Auckland Polo Club

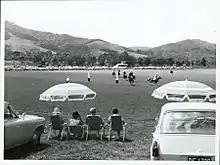
Auckland Polo Club. Polo at Clevedon.

The Auckland Polo Club is a historic polo club in Auckland, New Zealand. Founded in 1888, it hosts many national and international tournaments, including the annual BMW Polo Open.